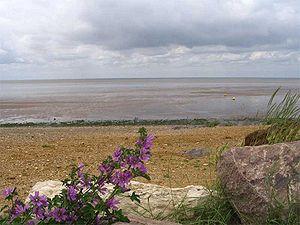
The Wash est un estuaire de forme approximativement carrée qui s’ouvre sur la côte orientale de l'Angleterre, entre le Norfolk et le Lincolnshire. Quatre rivières s'y jettent dans la mer du Nord : la Witham, la Welland, la Nene et la Great Ouse. De par son rôle dans les migrations aviaires, la baie est un site d'intérêt scientifique particulier des comtés de Norfolk et de Lincolnshire.